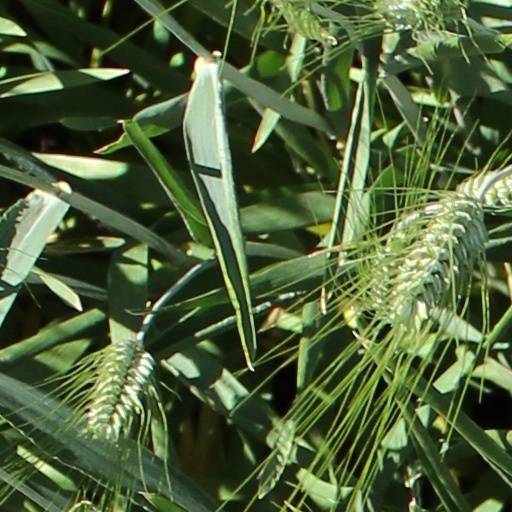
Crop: wheat